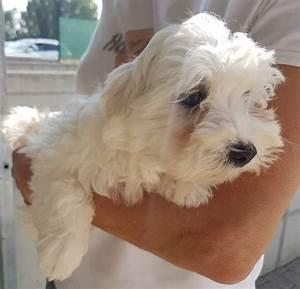
dog